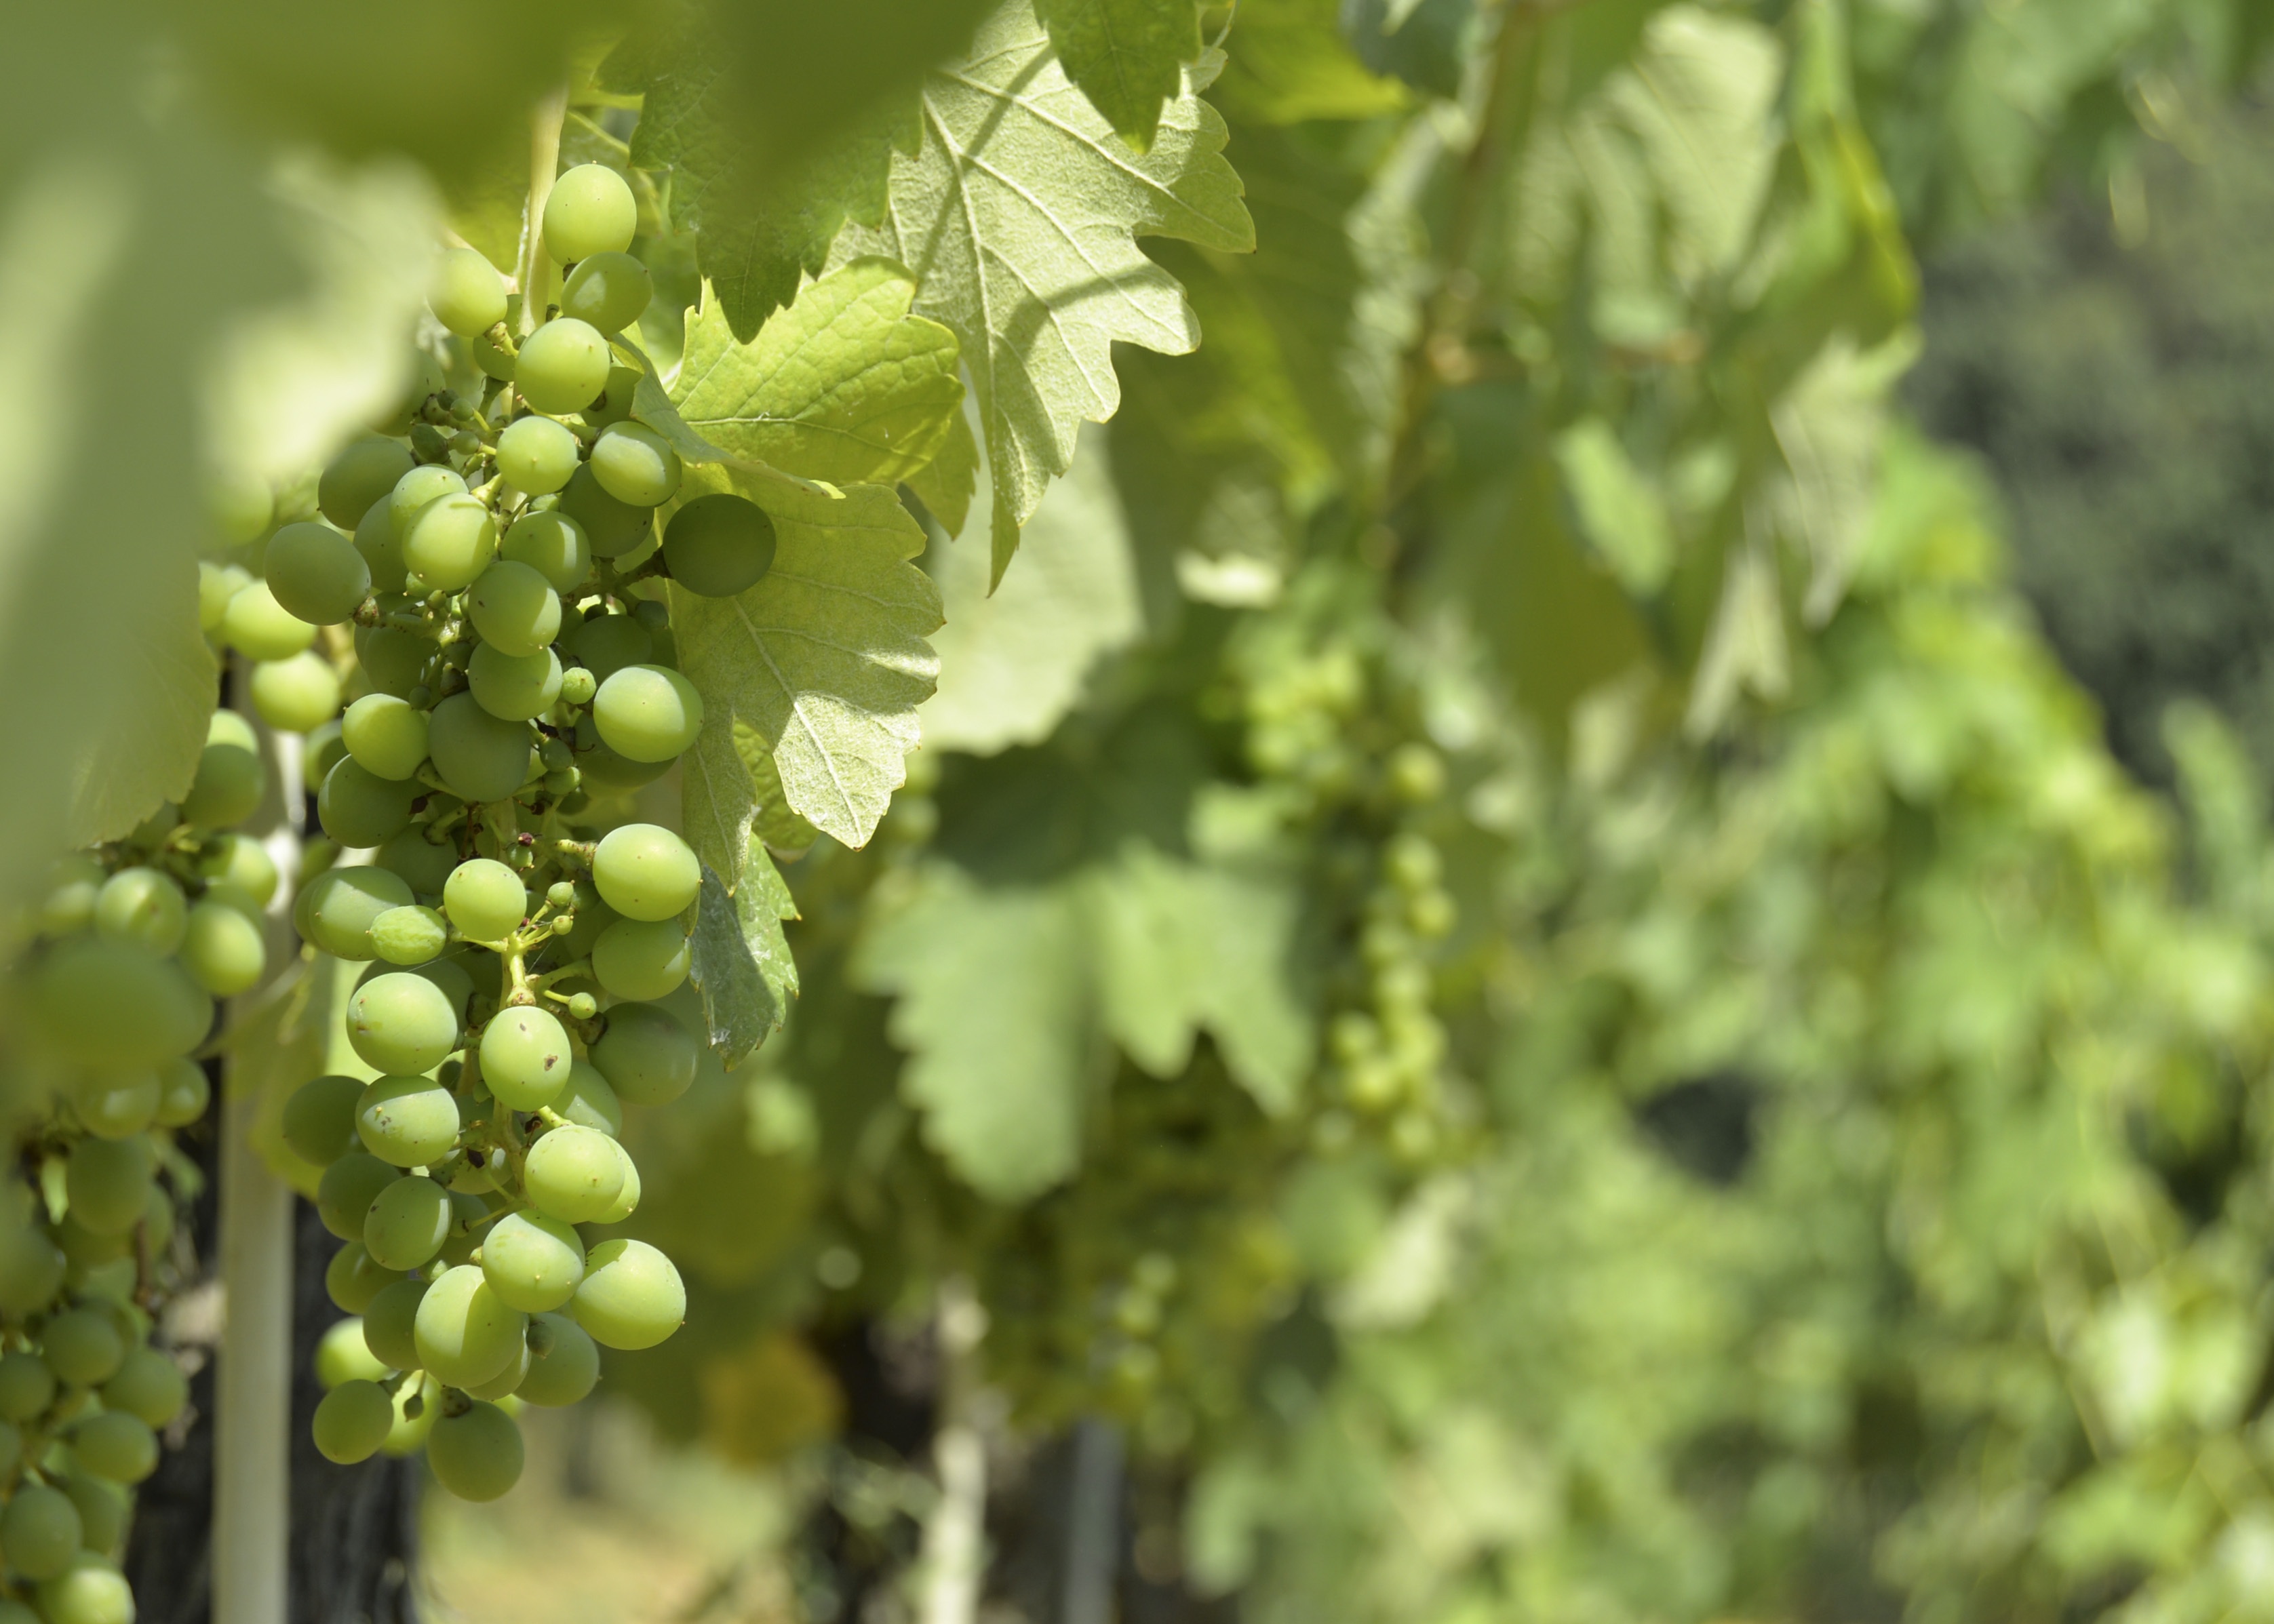
tree, branch, plant, sun, grape, wine, fruit, sunlight, leaf, flower, summer, food, green, produce, botany, agriculture, flora, shrub, flowering plant, vitis, woody plant, land plant, grapevine family